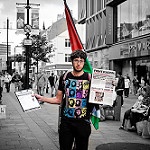
Label: street